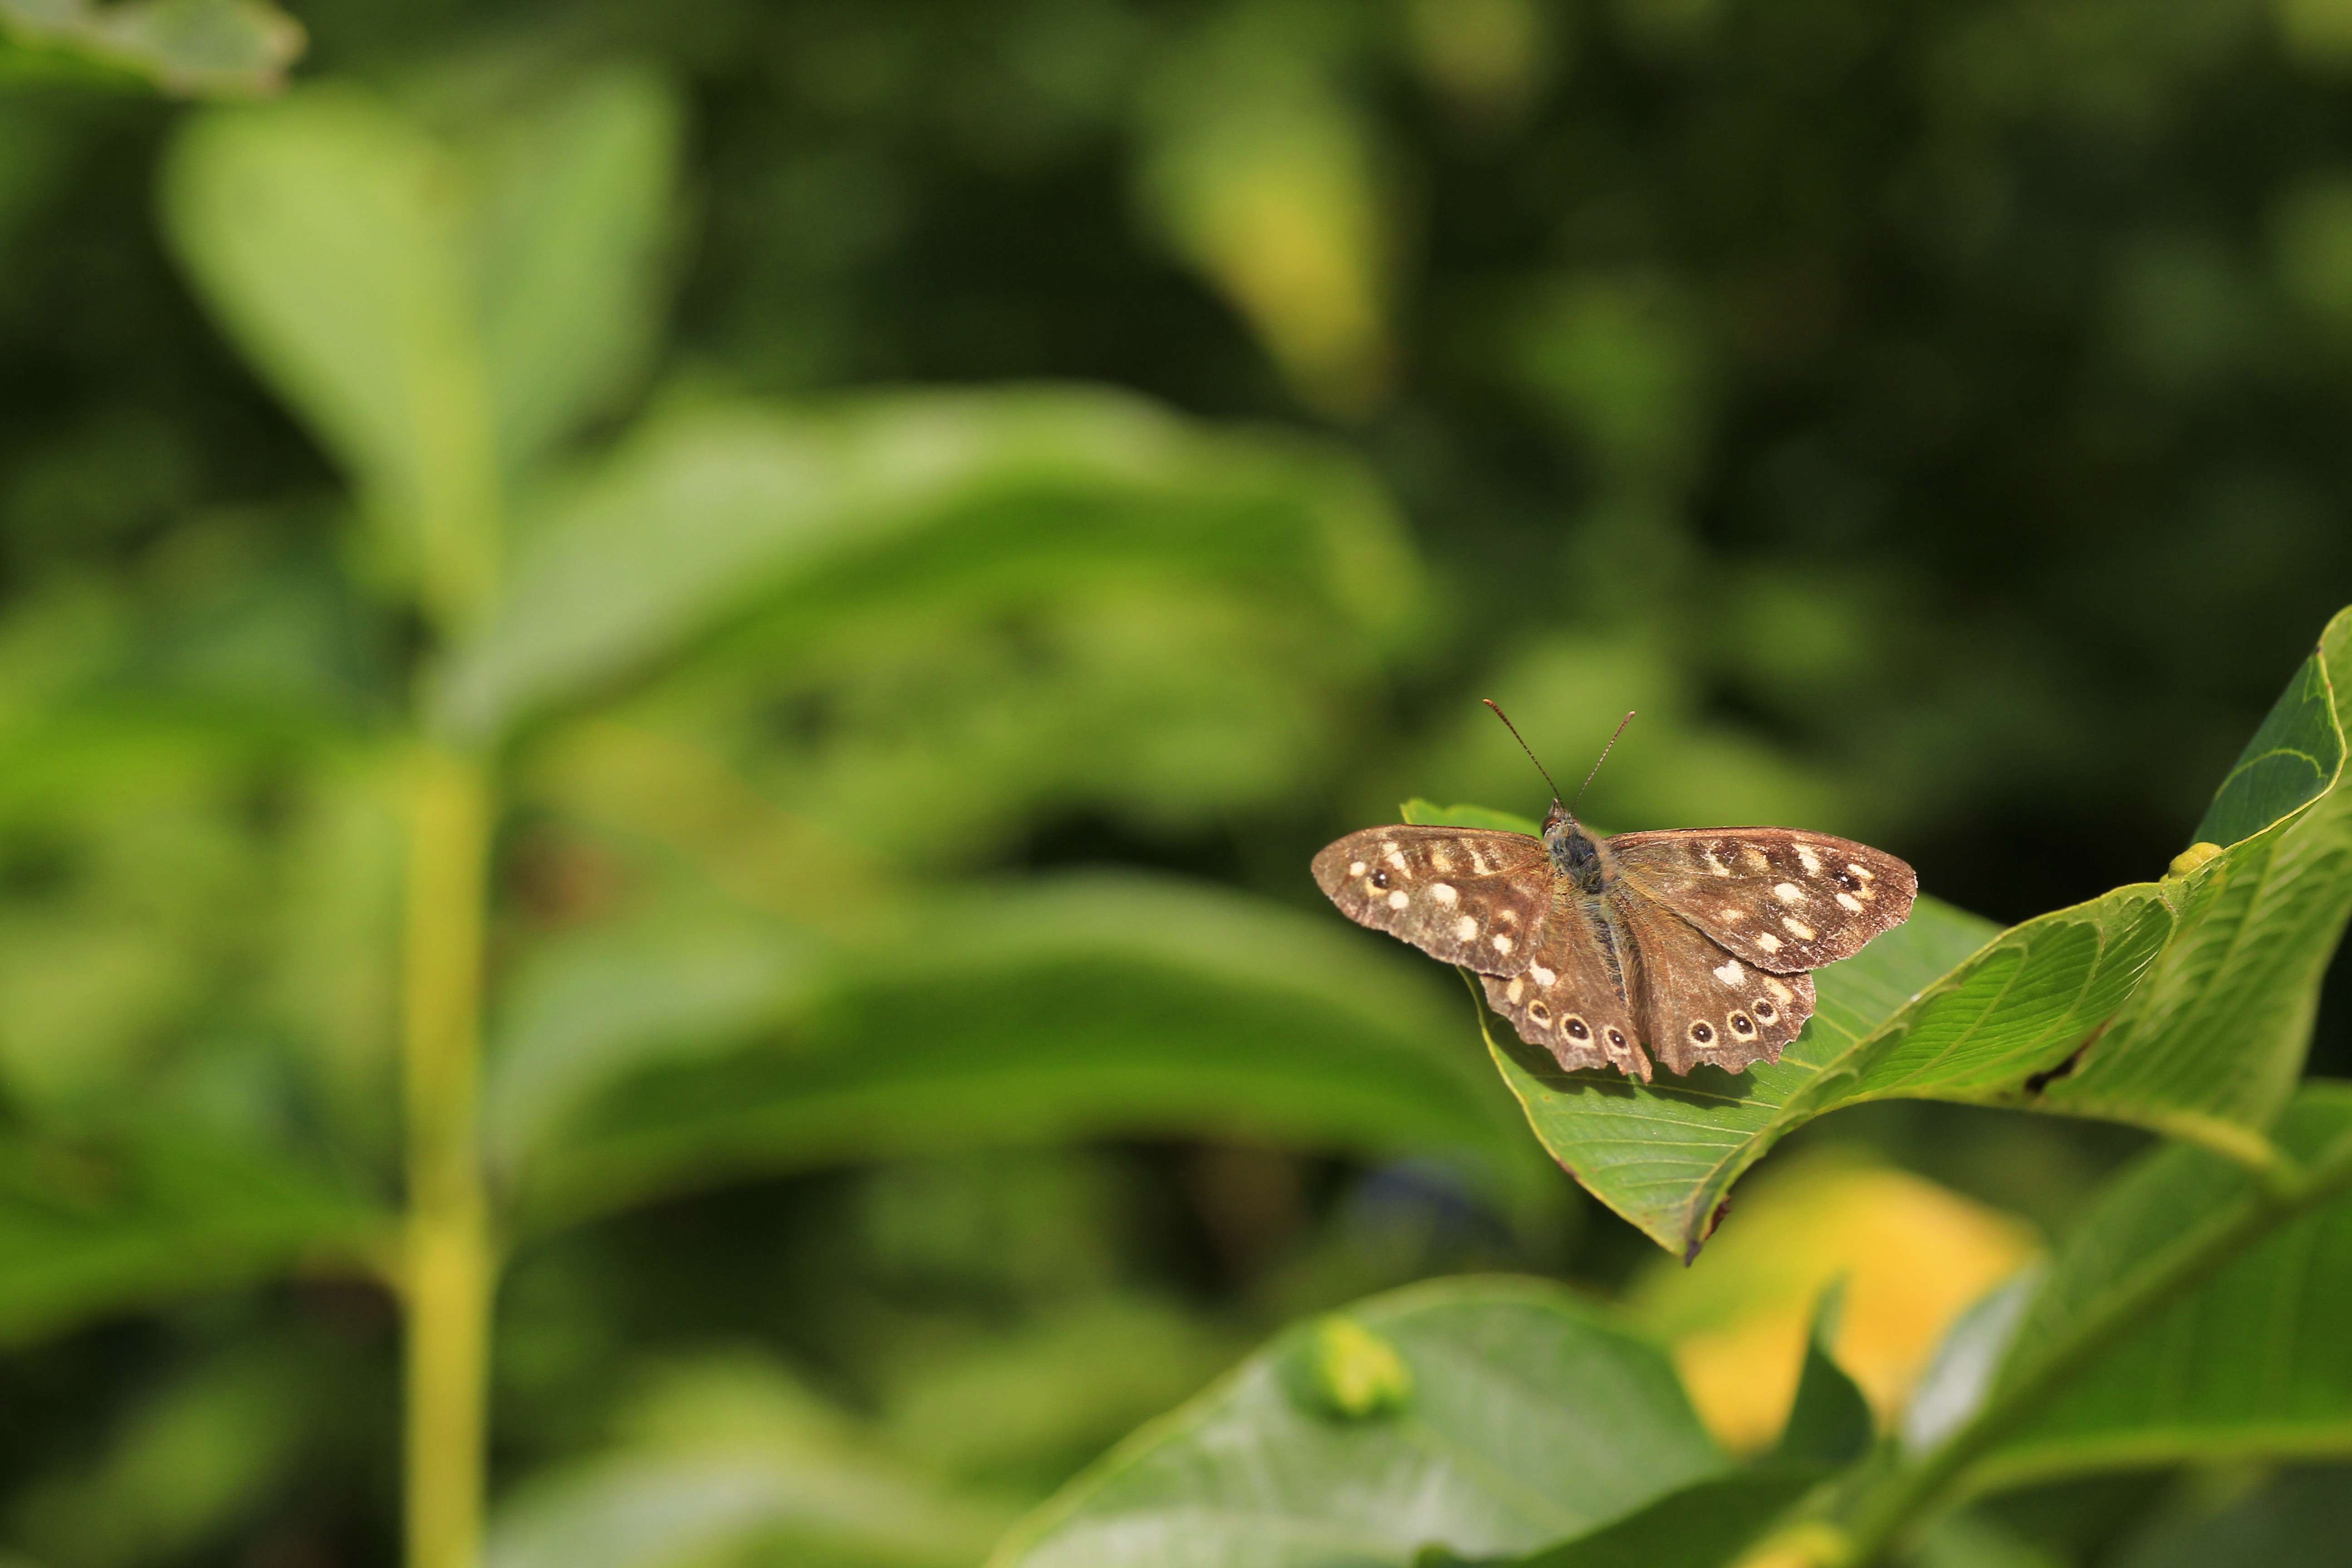
nature, grass, wing, lawn, leaf, flower, green, insect, botany, moth, butterfly, flora, fauna, invertebrate, close up, leaves, butterflies, macro photography, probe, pollinator, forest board game, moths and butterflies